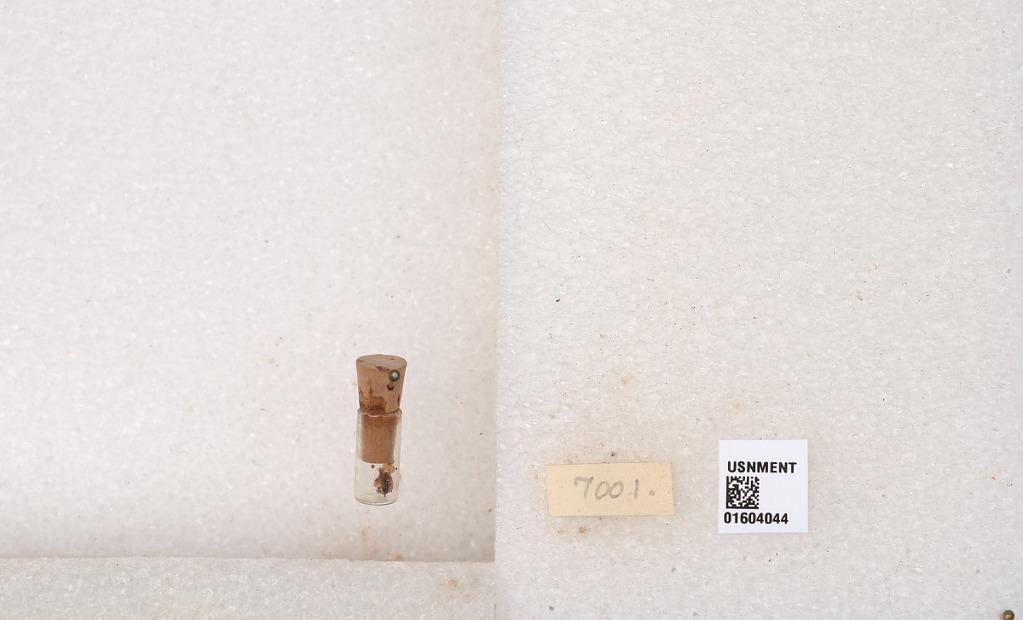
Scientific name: Xylocopa (Gnathoxylocopa) sicheli Vachal